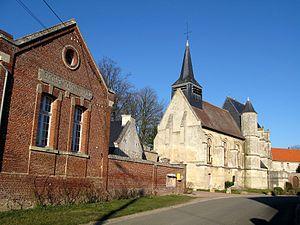
Folleville est une commune française située dans le département de la Somme, en région Hauts-de-France.